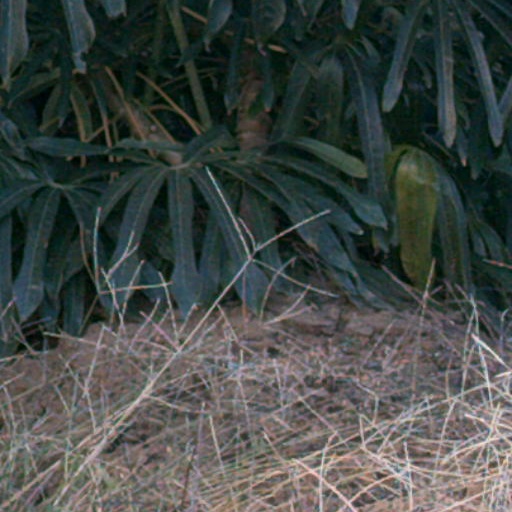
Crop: cassava